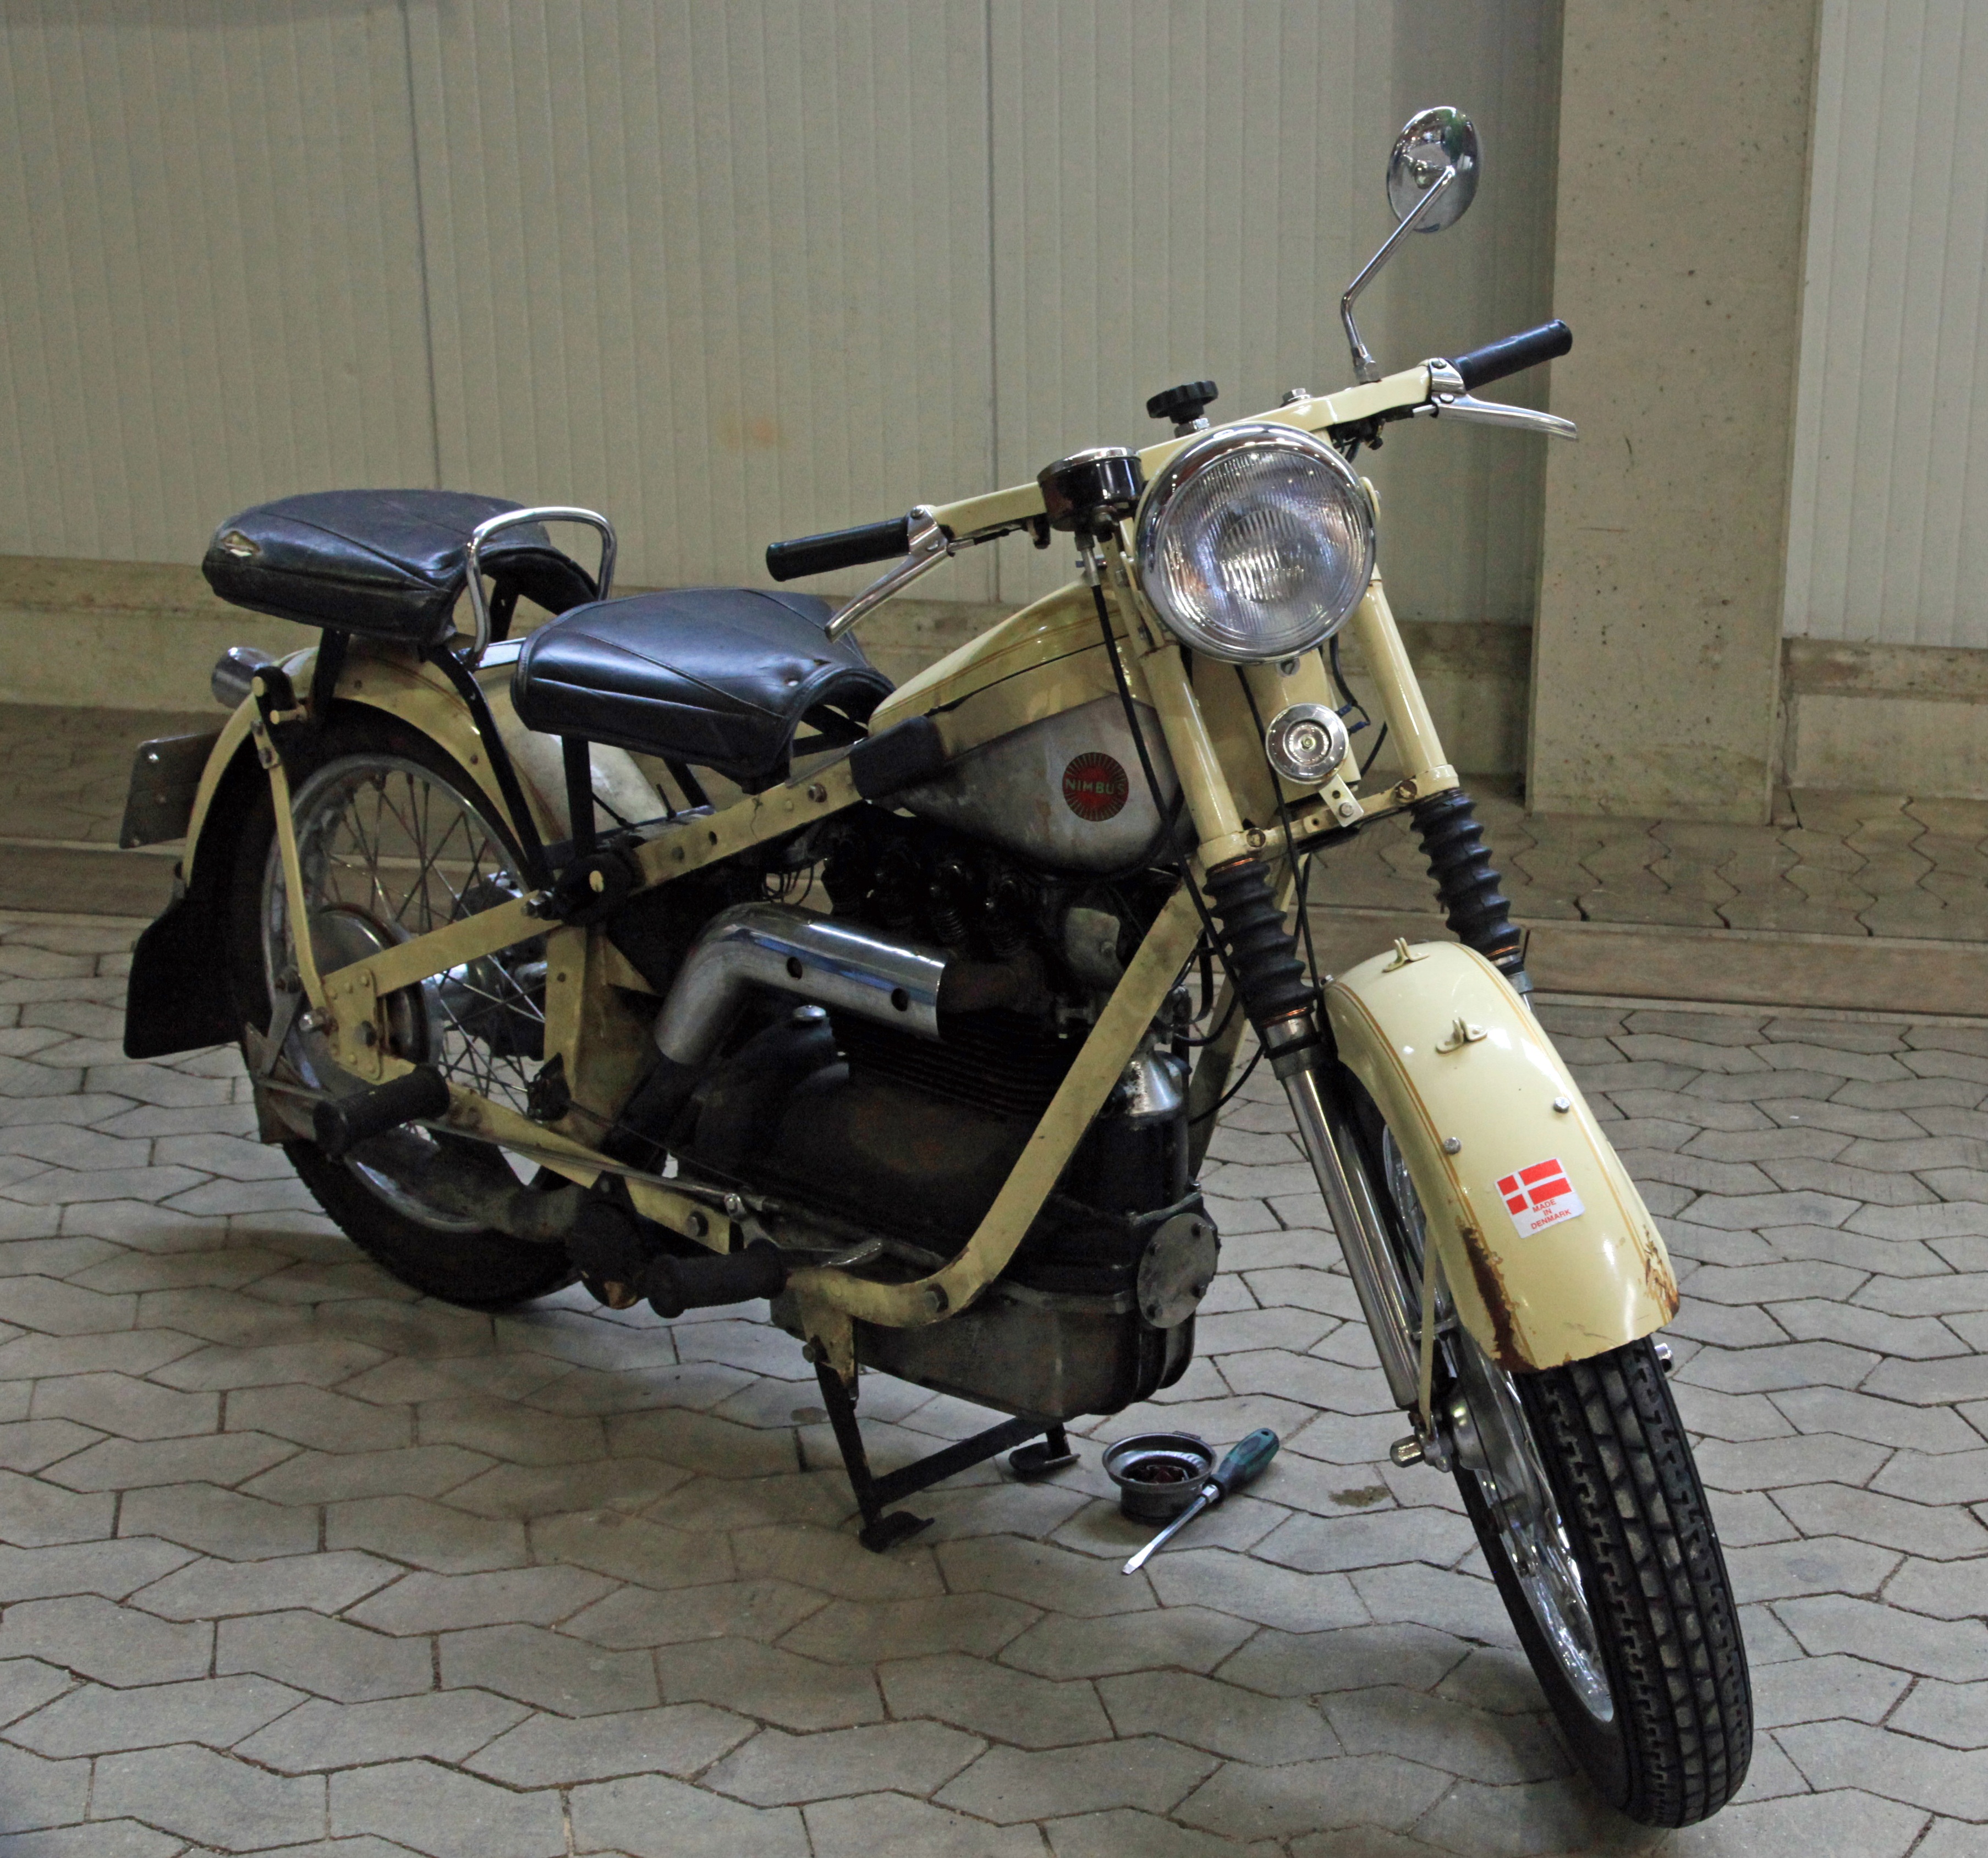
car, vehicle, motorcycle, machine, oldtimer, classic, chopper, historically, nimbus, two wheeled vehicle, cruiser, motorcycling, old motorcycle, historic motorcycle, land vehicle, automobile make, automotive exterior